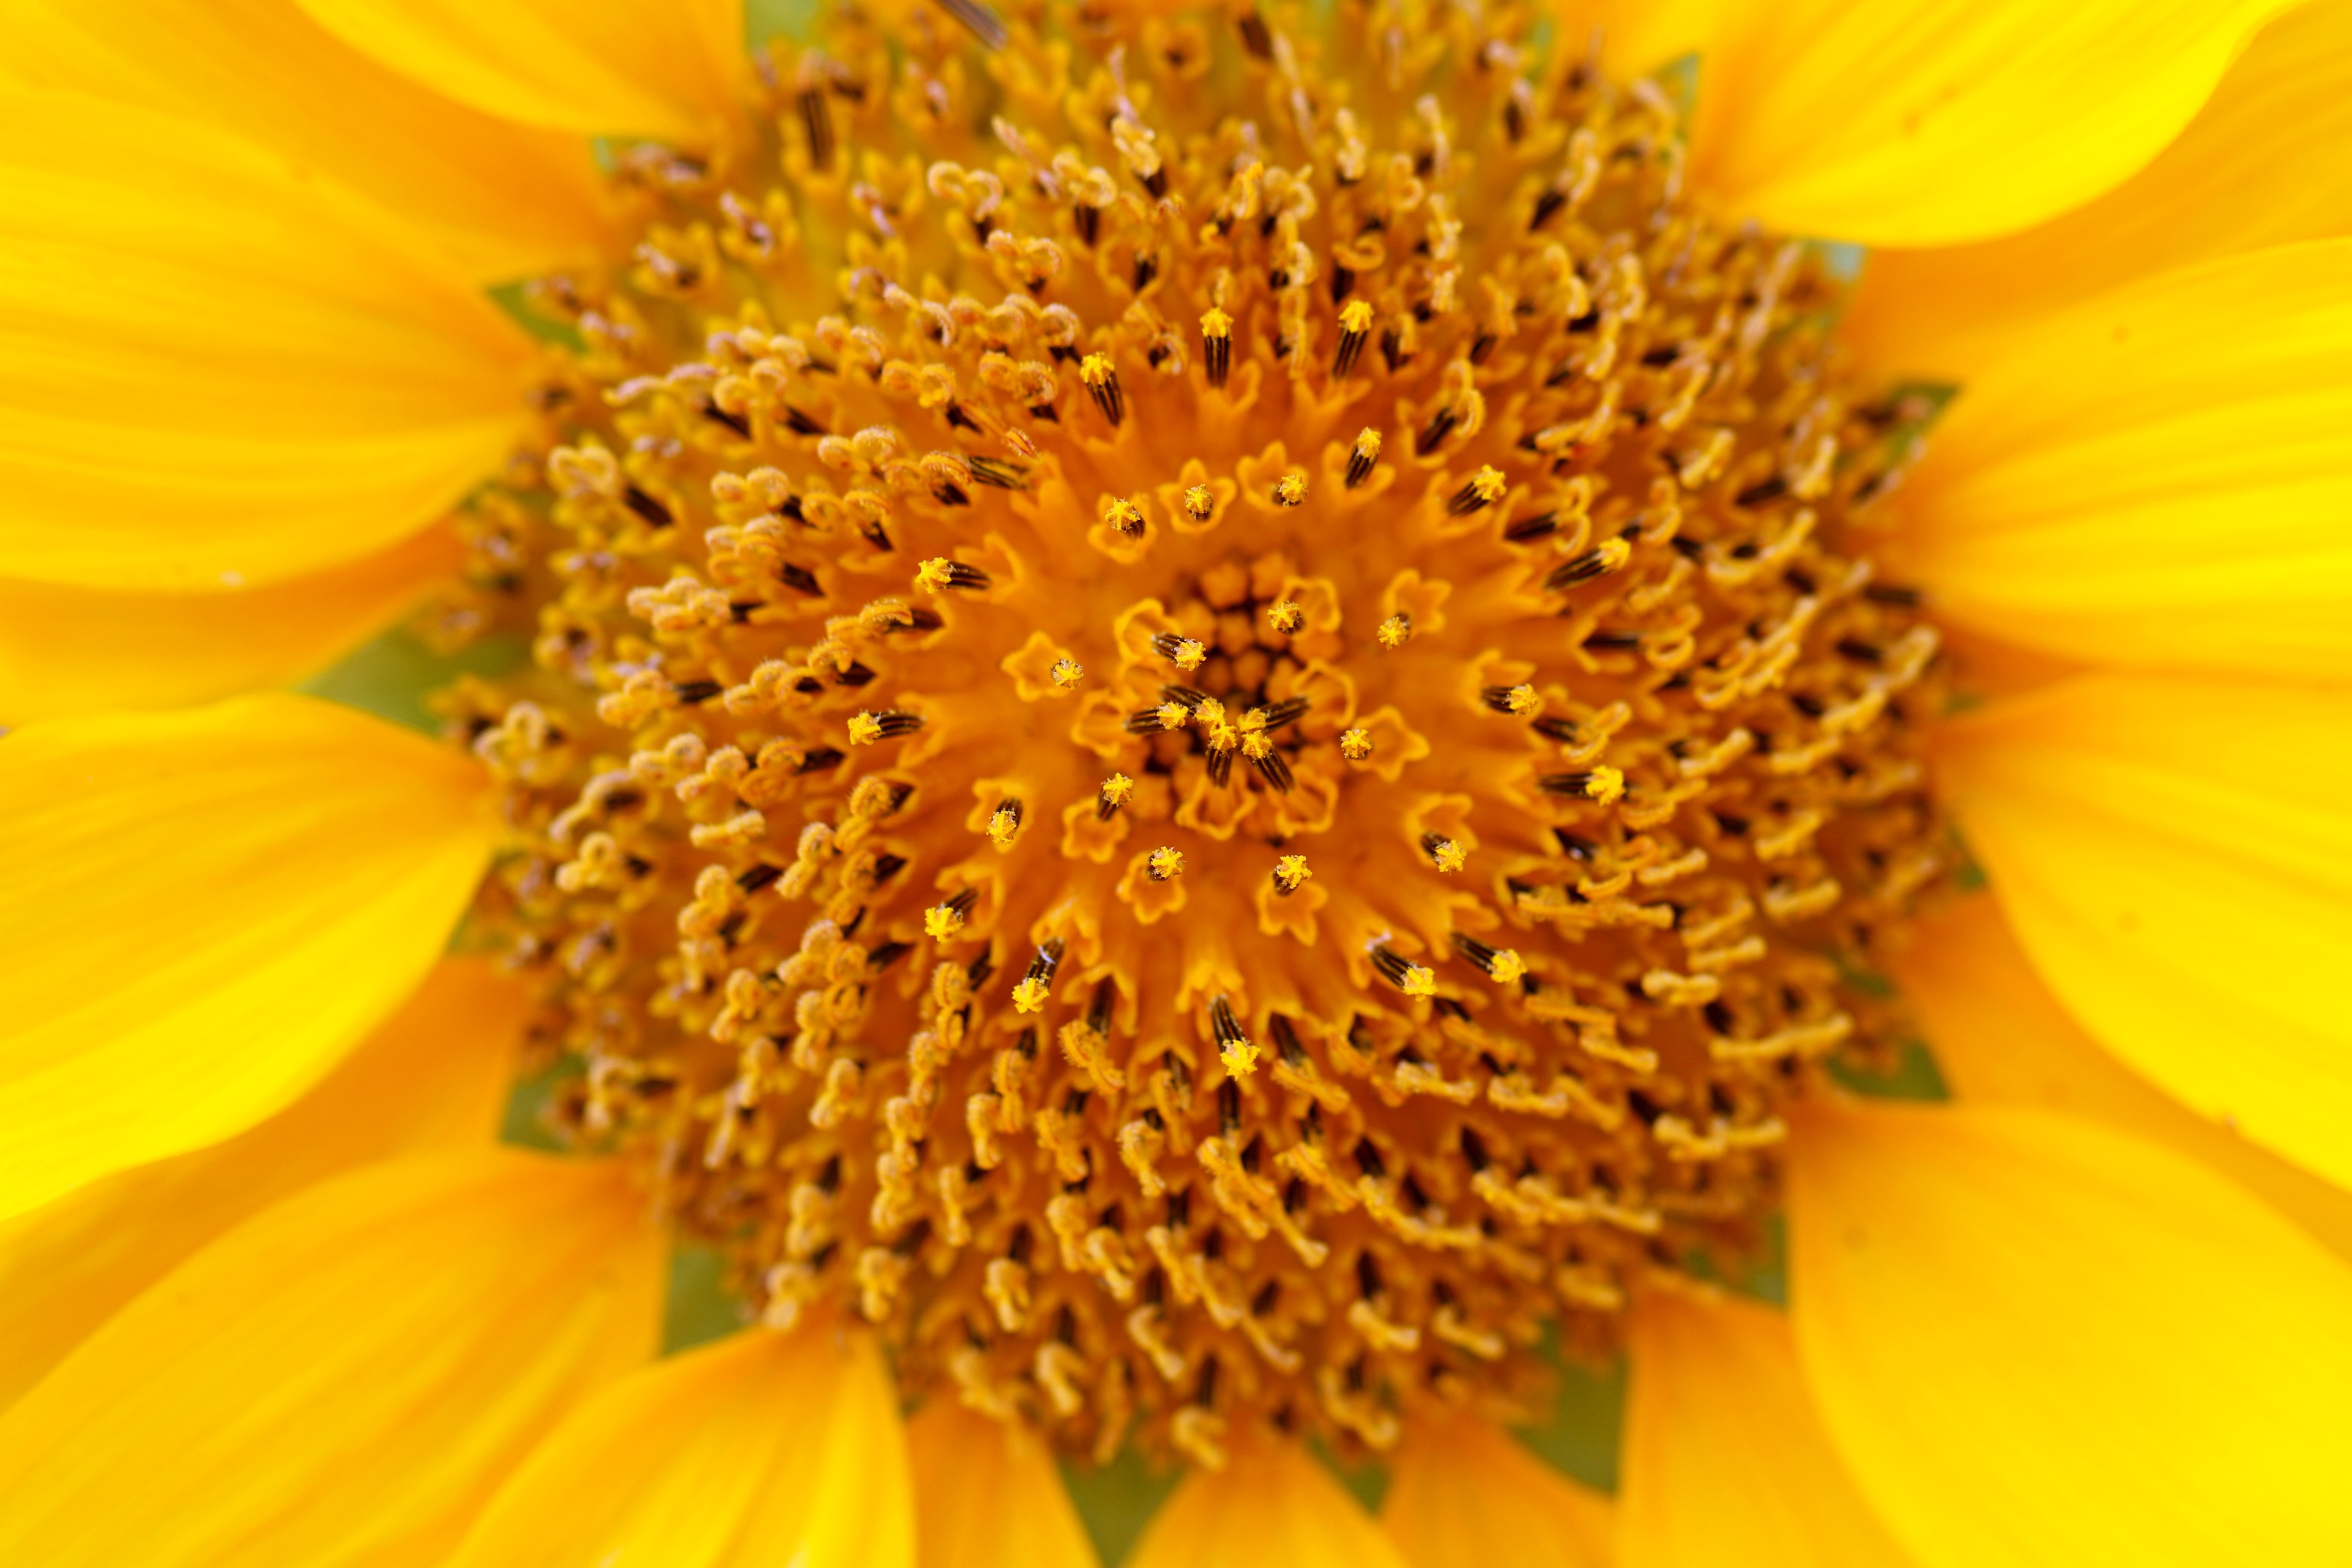
landscape, nature, plant, photography, flower, petal, pollen, produce, botany, yellow, flora, solar, sunflower, plants, flowers, close up, vegetarian food, macro photography, flowering plant, daisy family, affix, sunflower seed, annual plant, plant stem, land plant